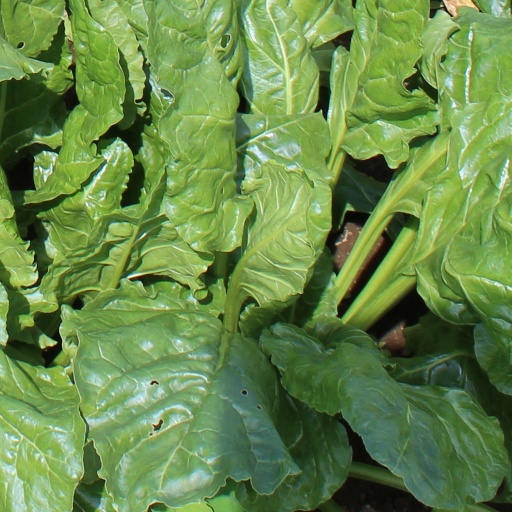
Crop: sugar beet